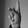
ASL letter: K